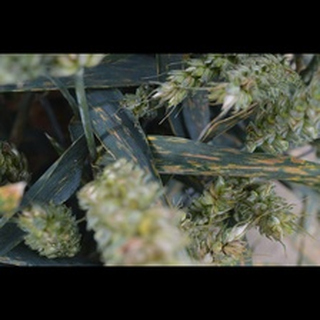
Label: wheat_septoria